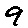
Label: 9